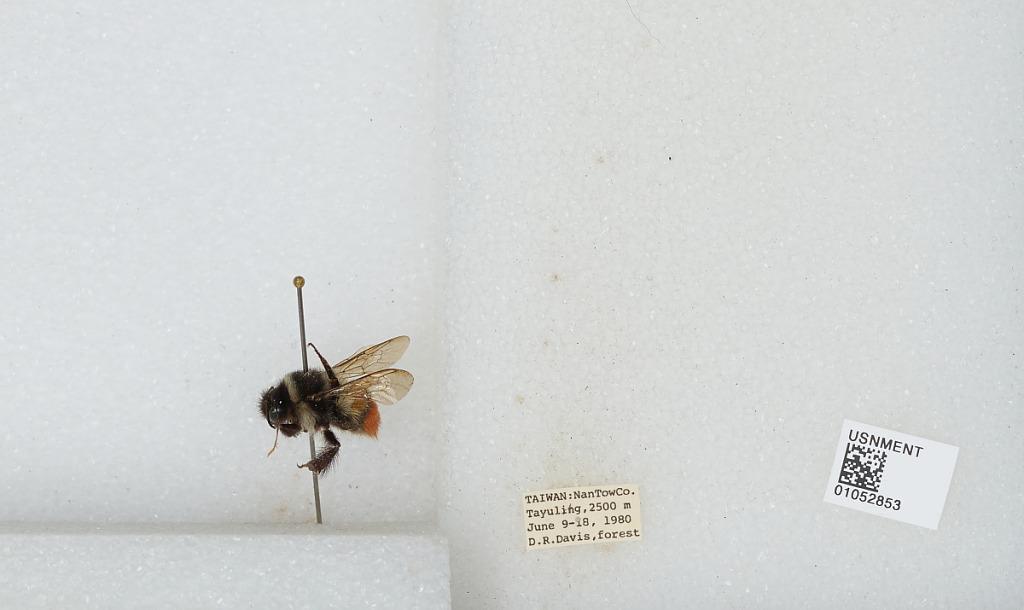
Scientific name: Bombus sp.
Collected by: D. Davis
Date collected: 1980-6-9
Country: Taiwan
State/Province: Taiwan
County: Nantou
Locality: Tayuling